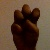
The image shows a hand gesture representing the letter 'E' in Indian Sign Language.